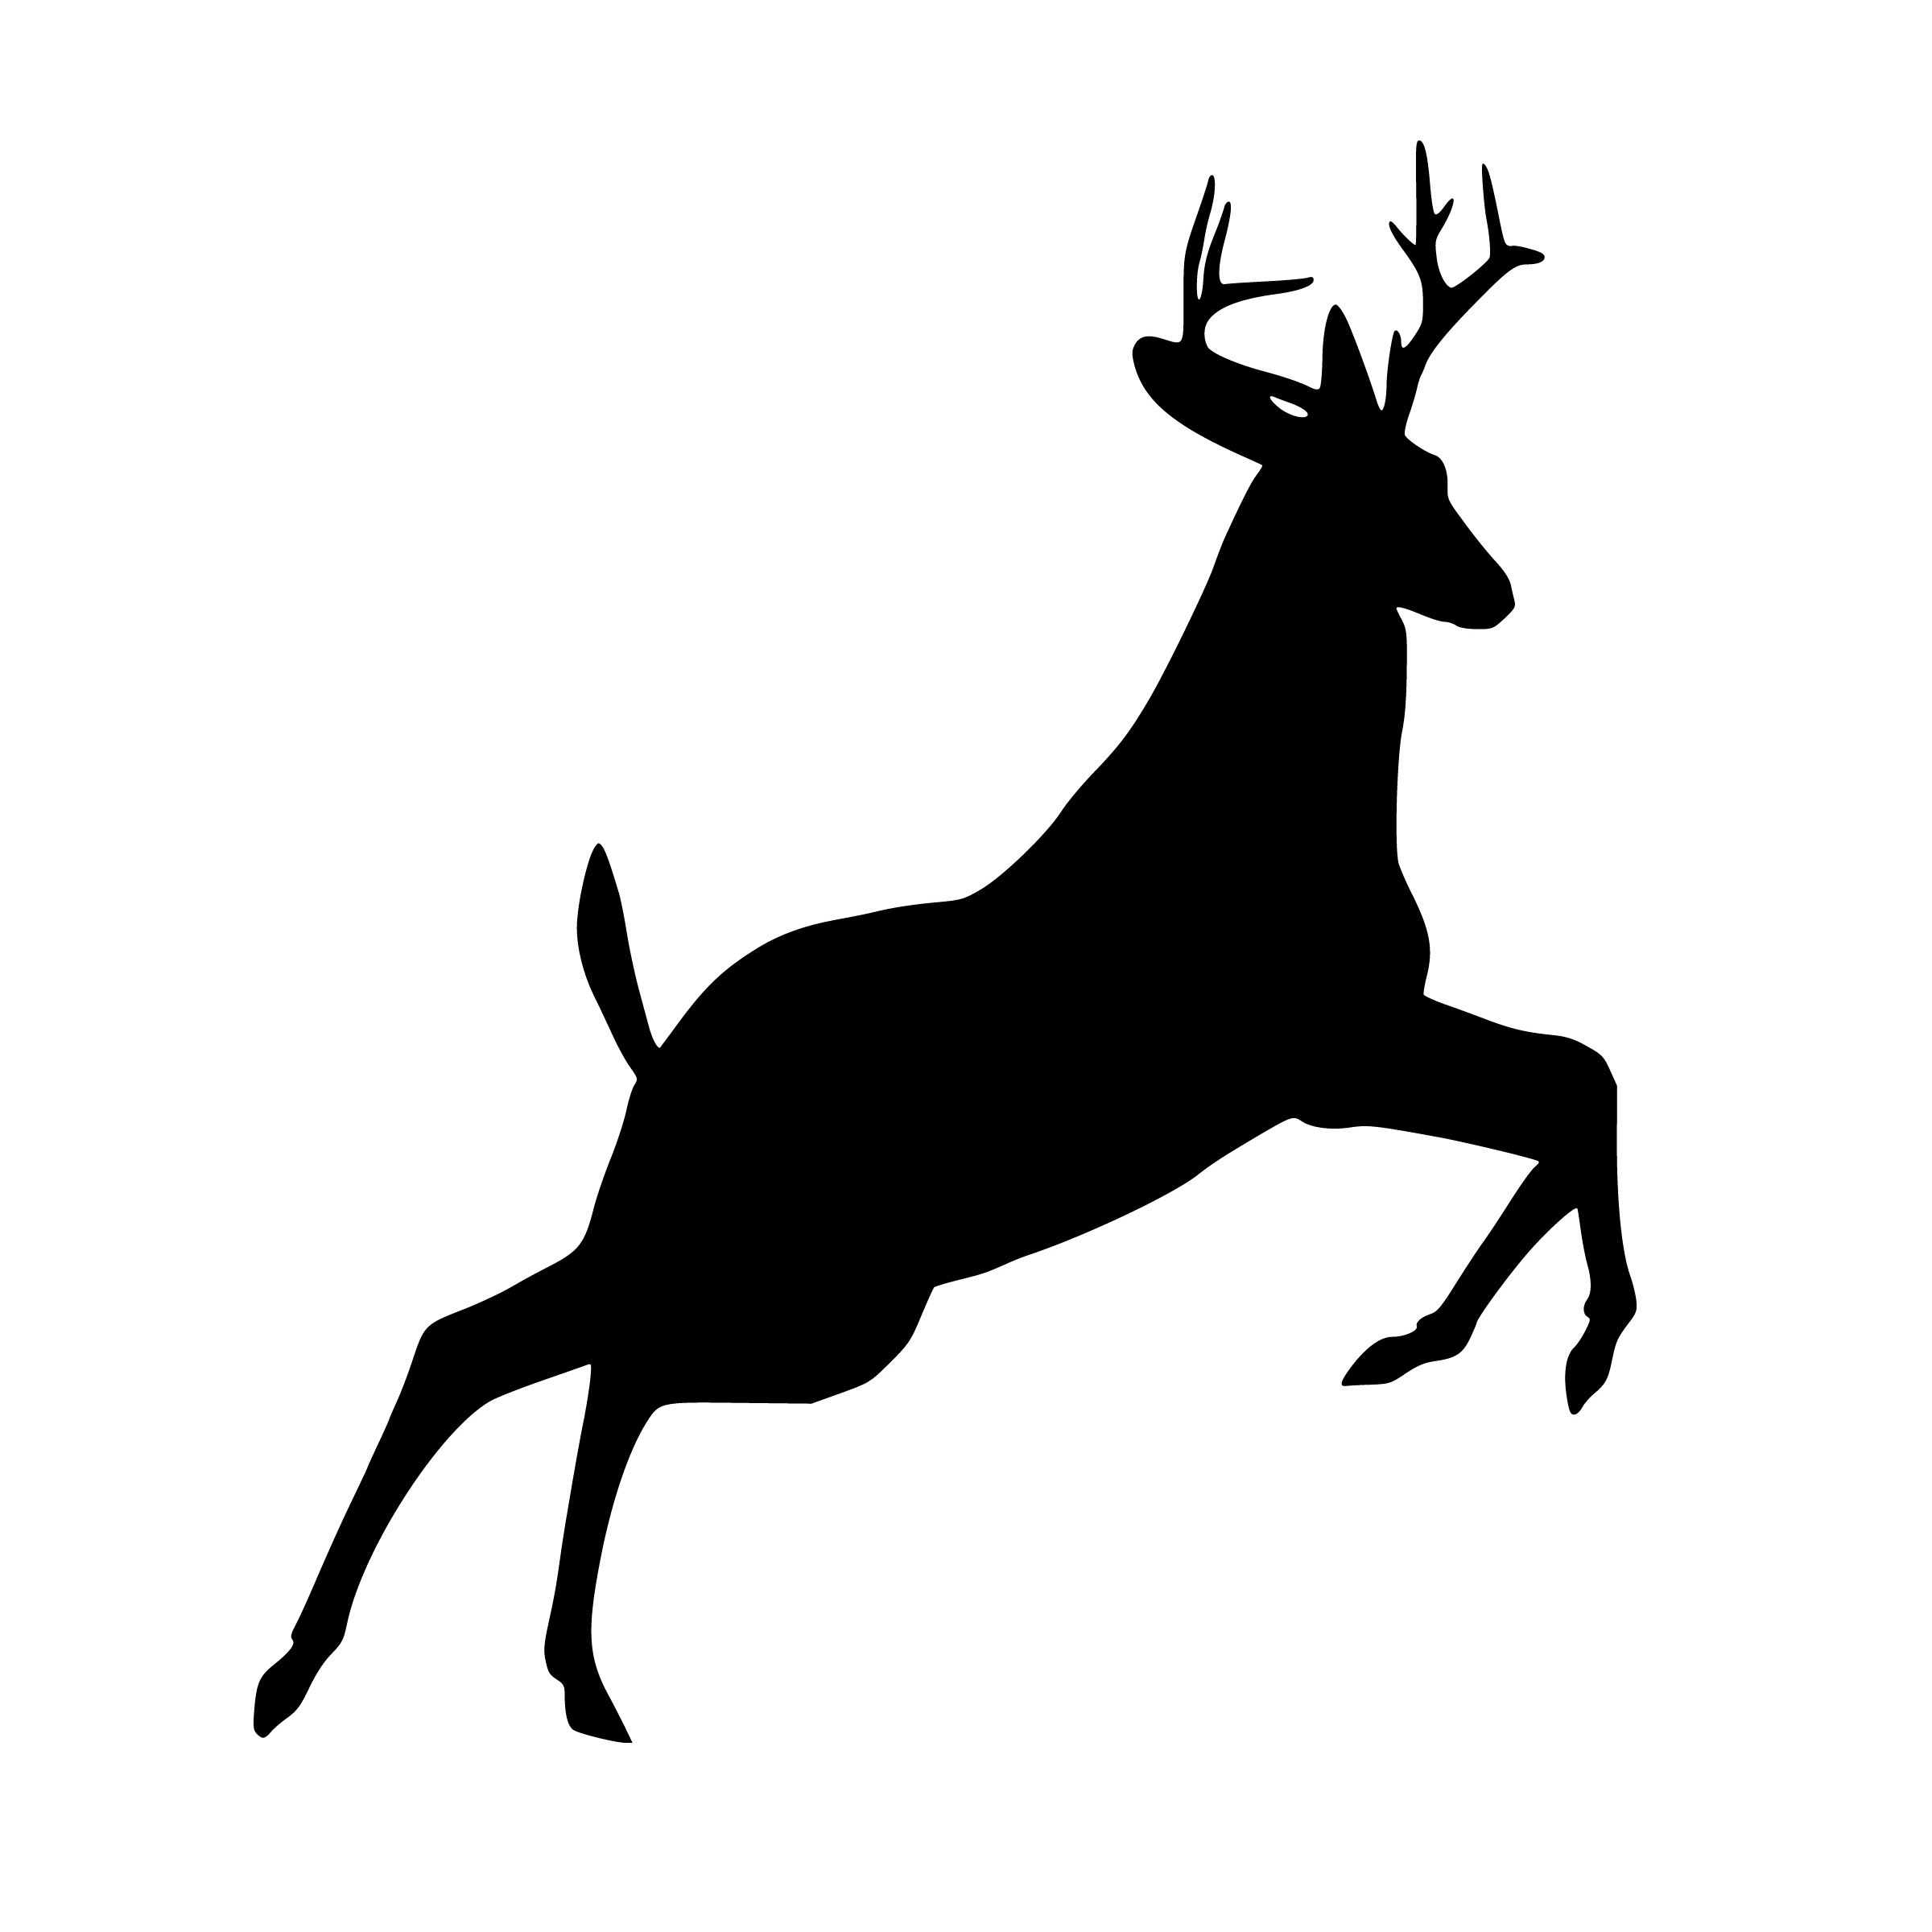
deer, jumping, silhouette, animal, leaping, wildlife, reindeer, design, buck, horned, stag, male, mammal, jump, vertebrate, black and white, fauna, tail, antler, pack animal, graphics, clip art, horse like mammal, horn, monochrome